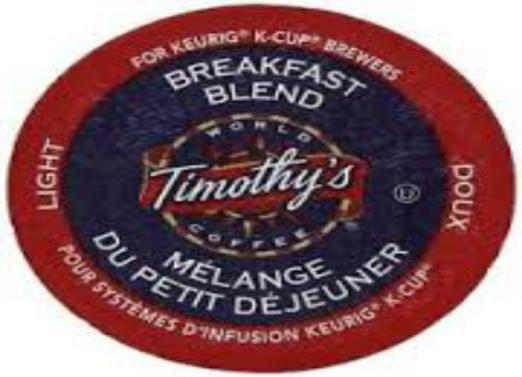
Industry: Food